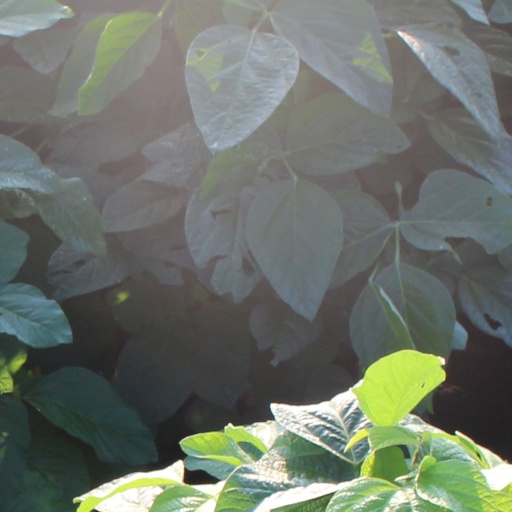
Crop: soybean